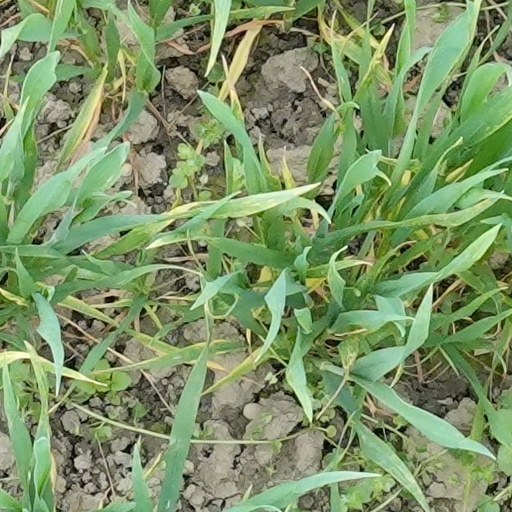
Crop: wheat